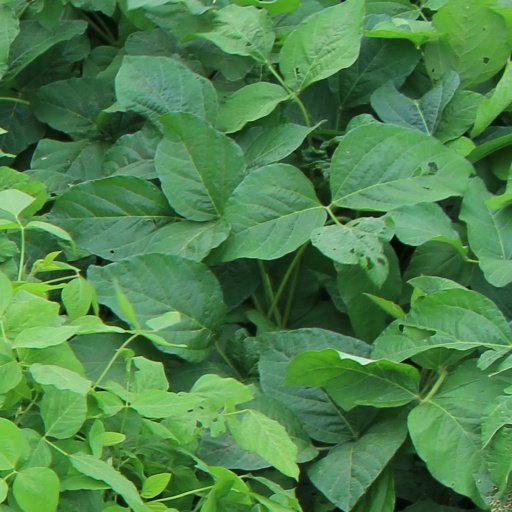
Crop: soybean